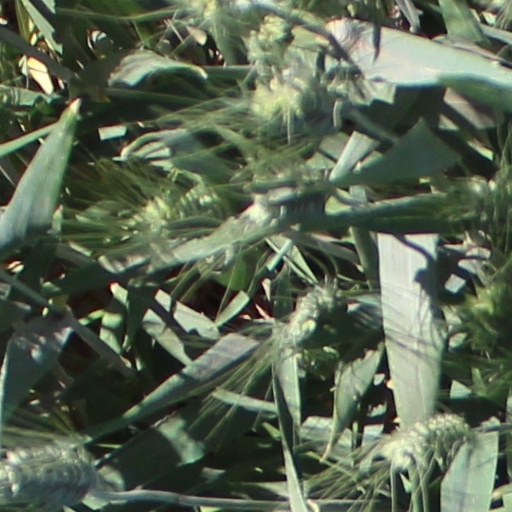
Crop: wheat